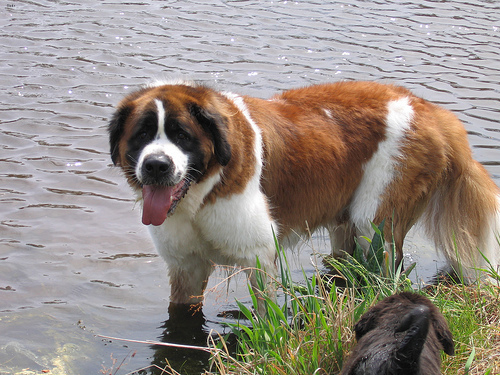
Breed: saint bernard